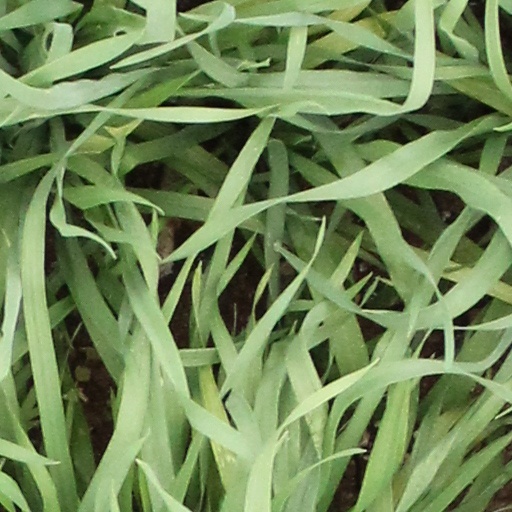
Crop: wheat